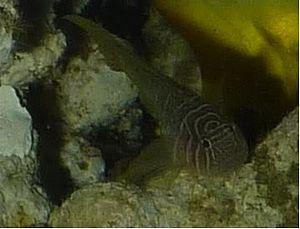
Priolepis est un genre de poissons de la famille des Gobiidae.